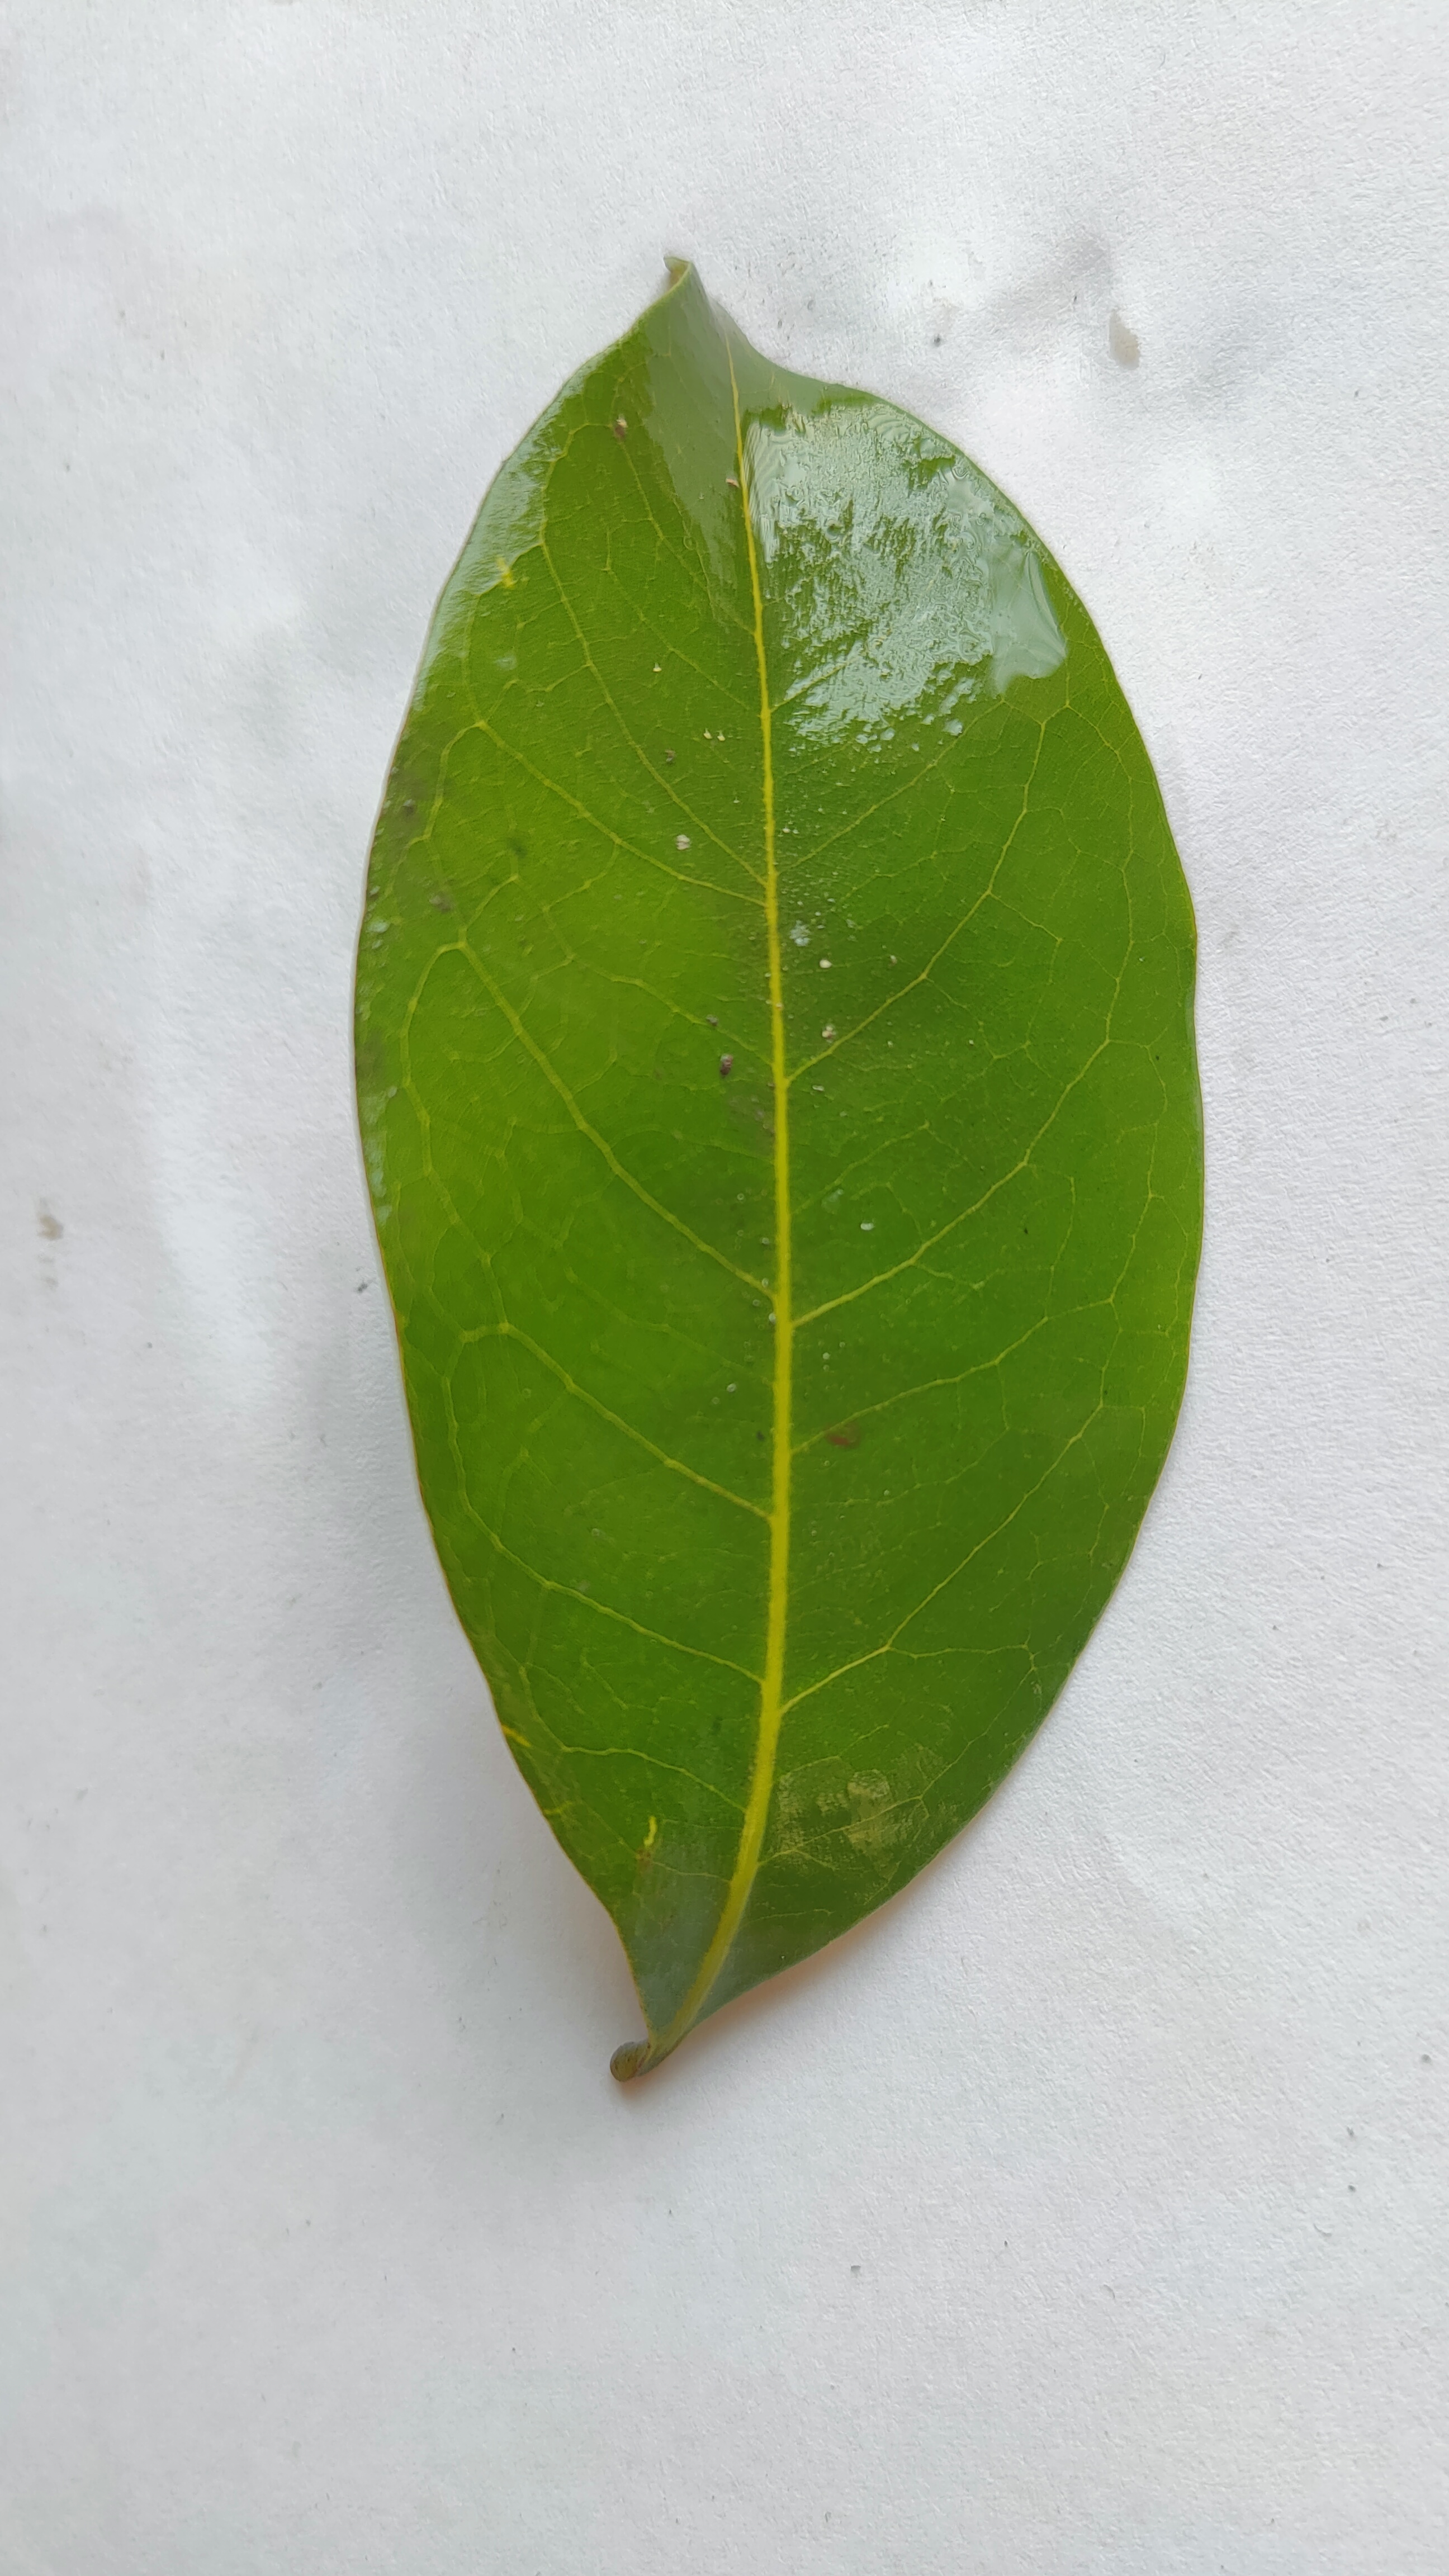
Leaf variety: Lychee